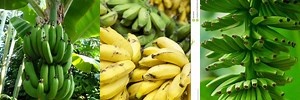
Label: banana